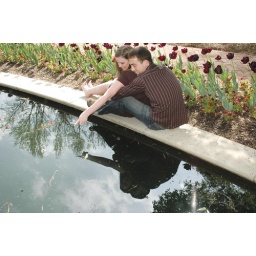
april spotted a fish in the pond